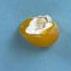
Maize quality: Bad